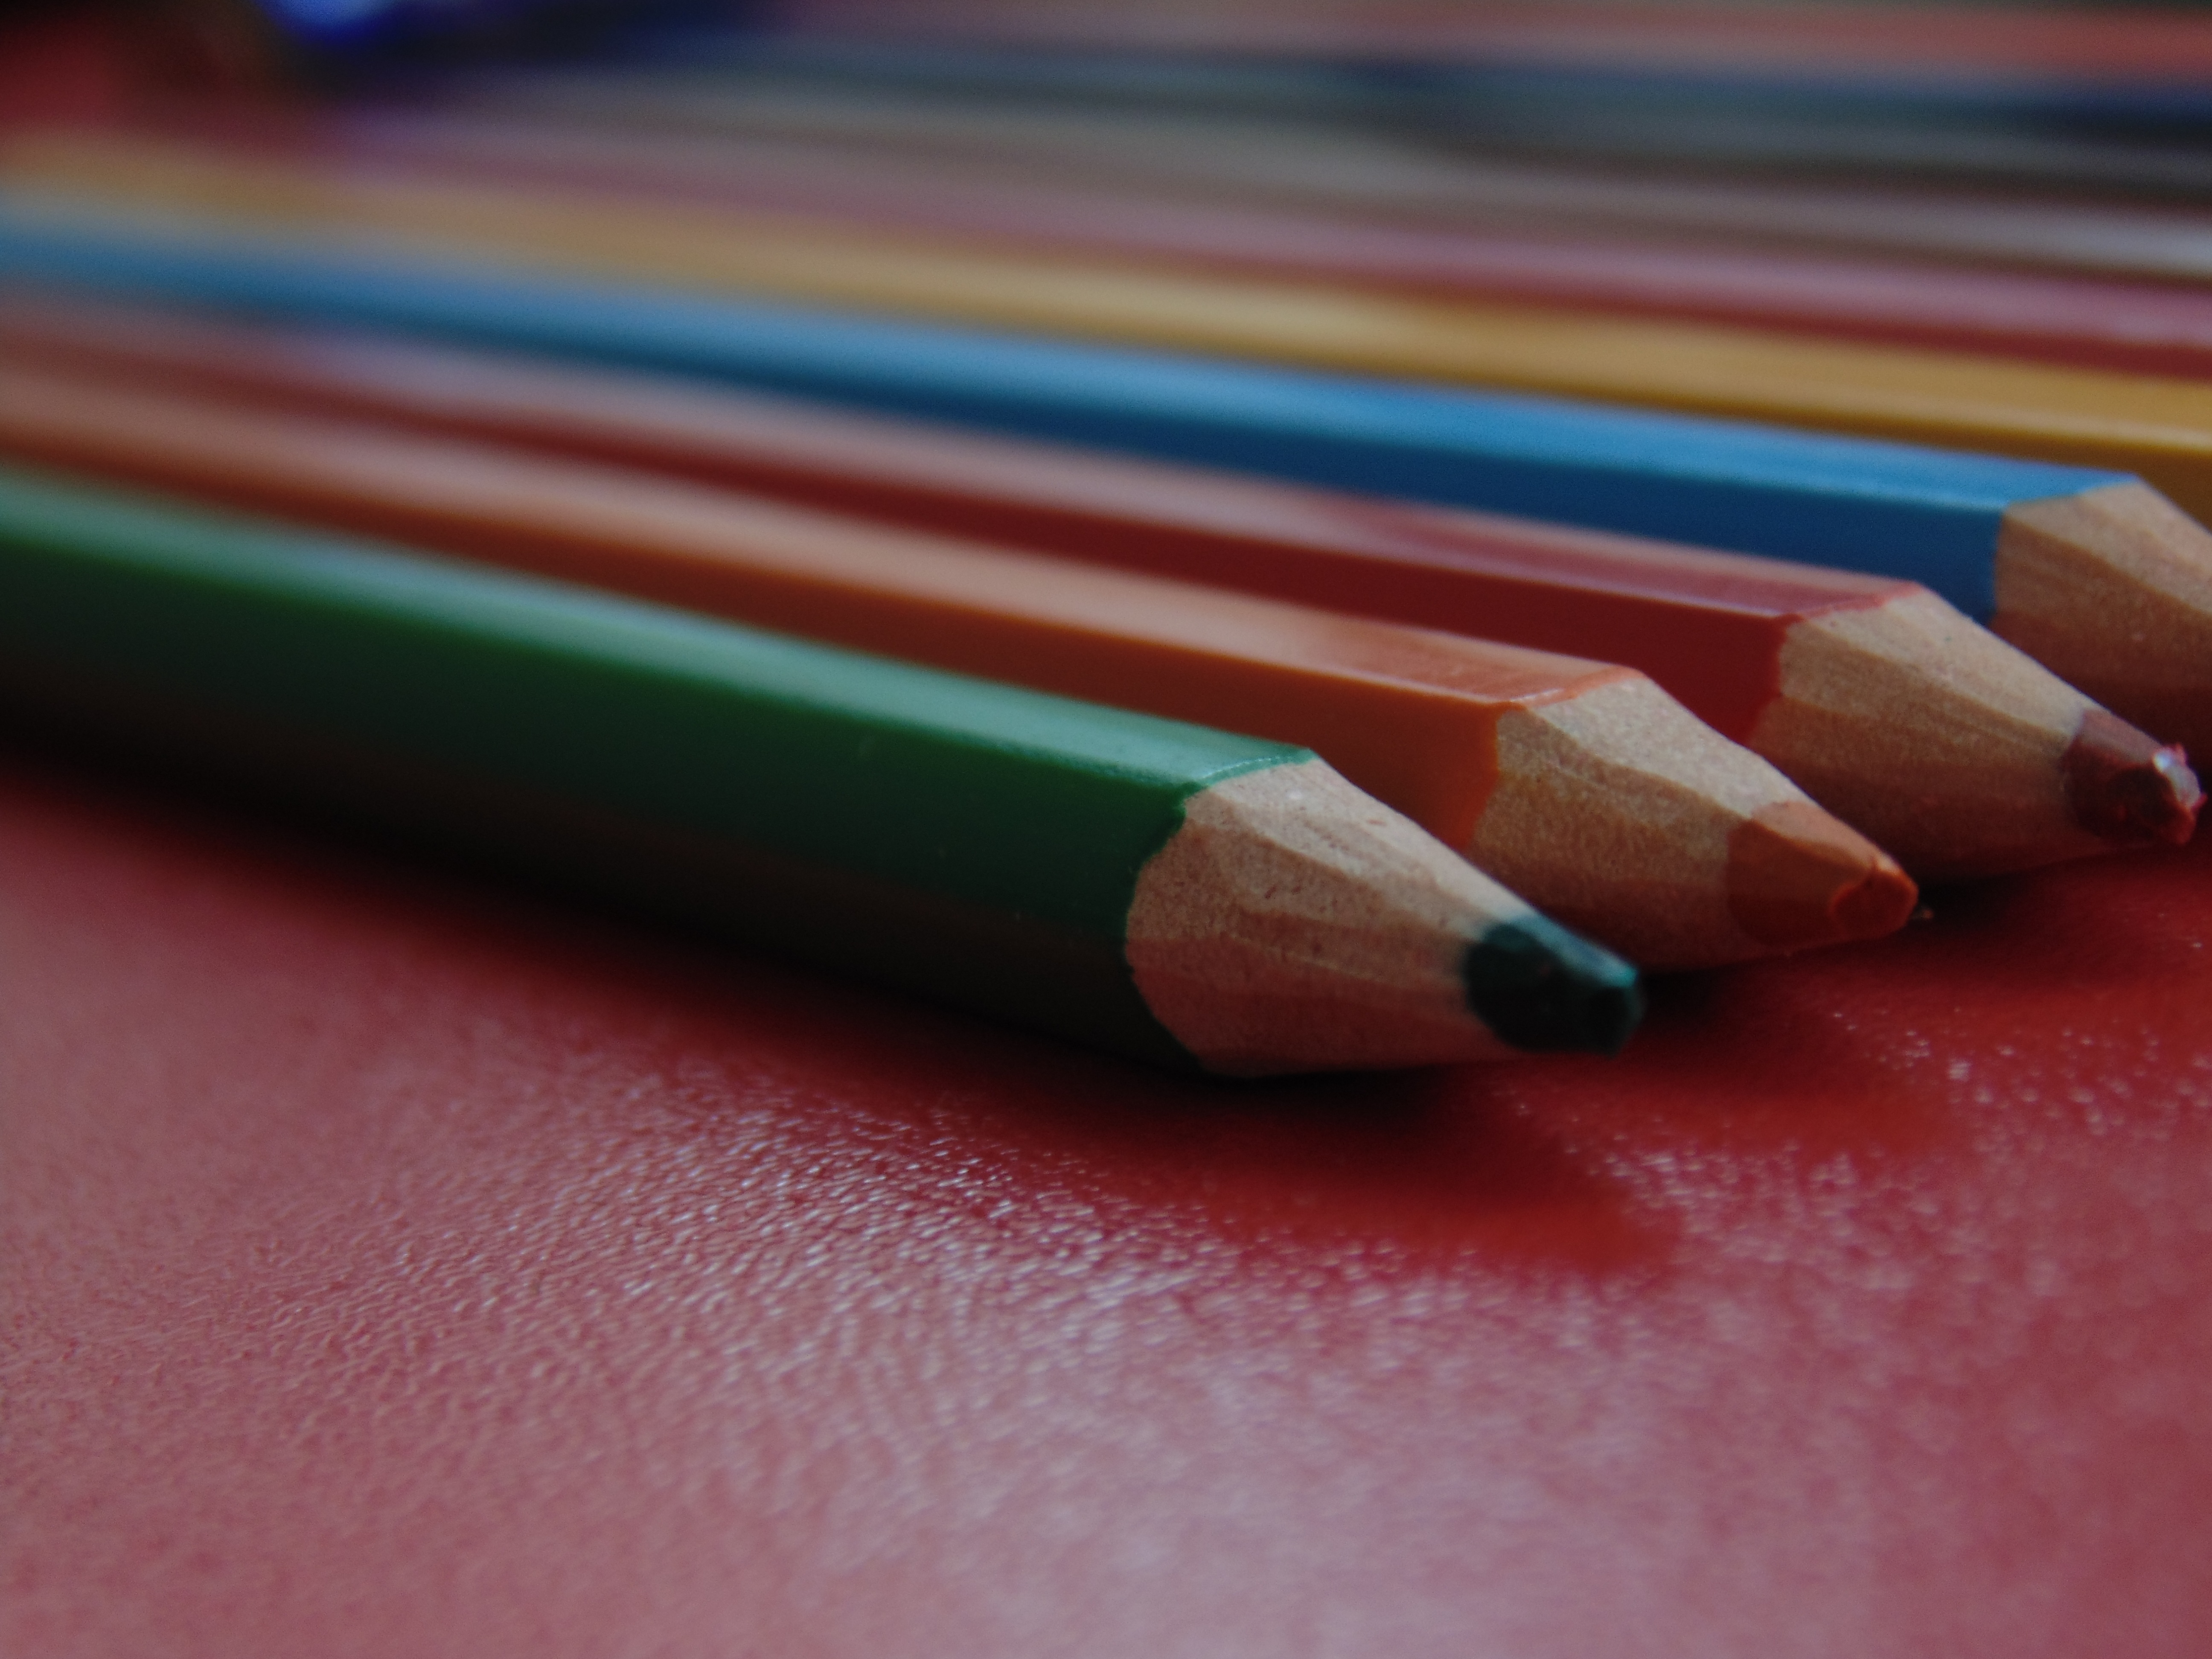
pencil, orange, green, red, color, lip, close up, colors, pencils, cue stick